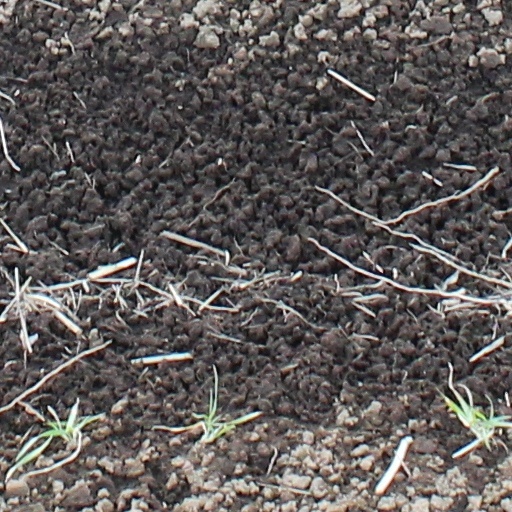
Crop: wheat